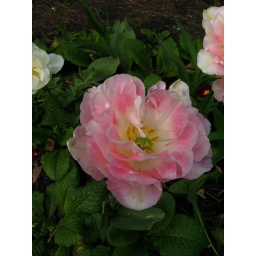
A pink rose by a bandstand, Town Gardens, Old Town